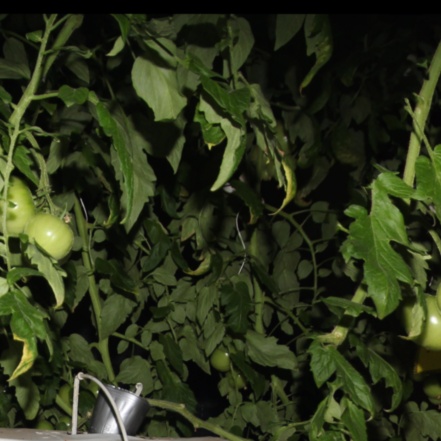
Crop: tomato